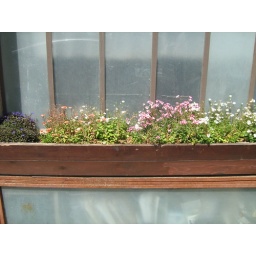
Interesting window box in Neveh Tzedek